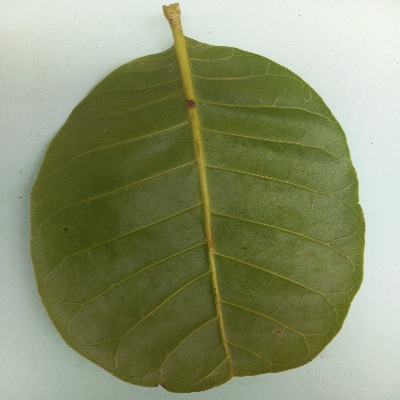
Crop: Cashew
Condition: healthy